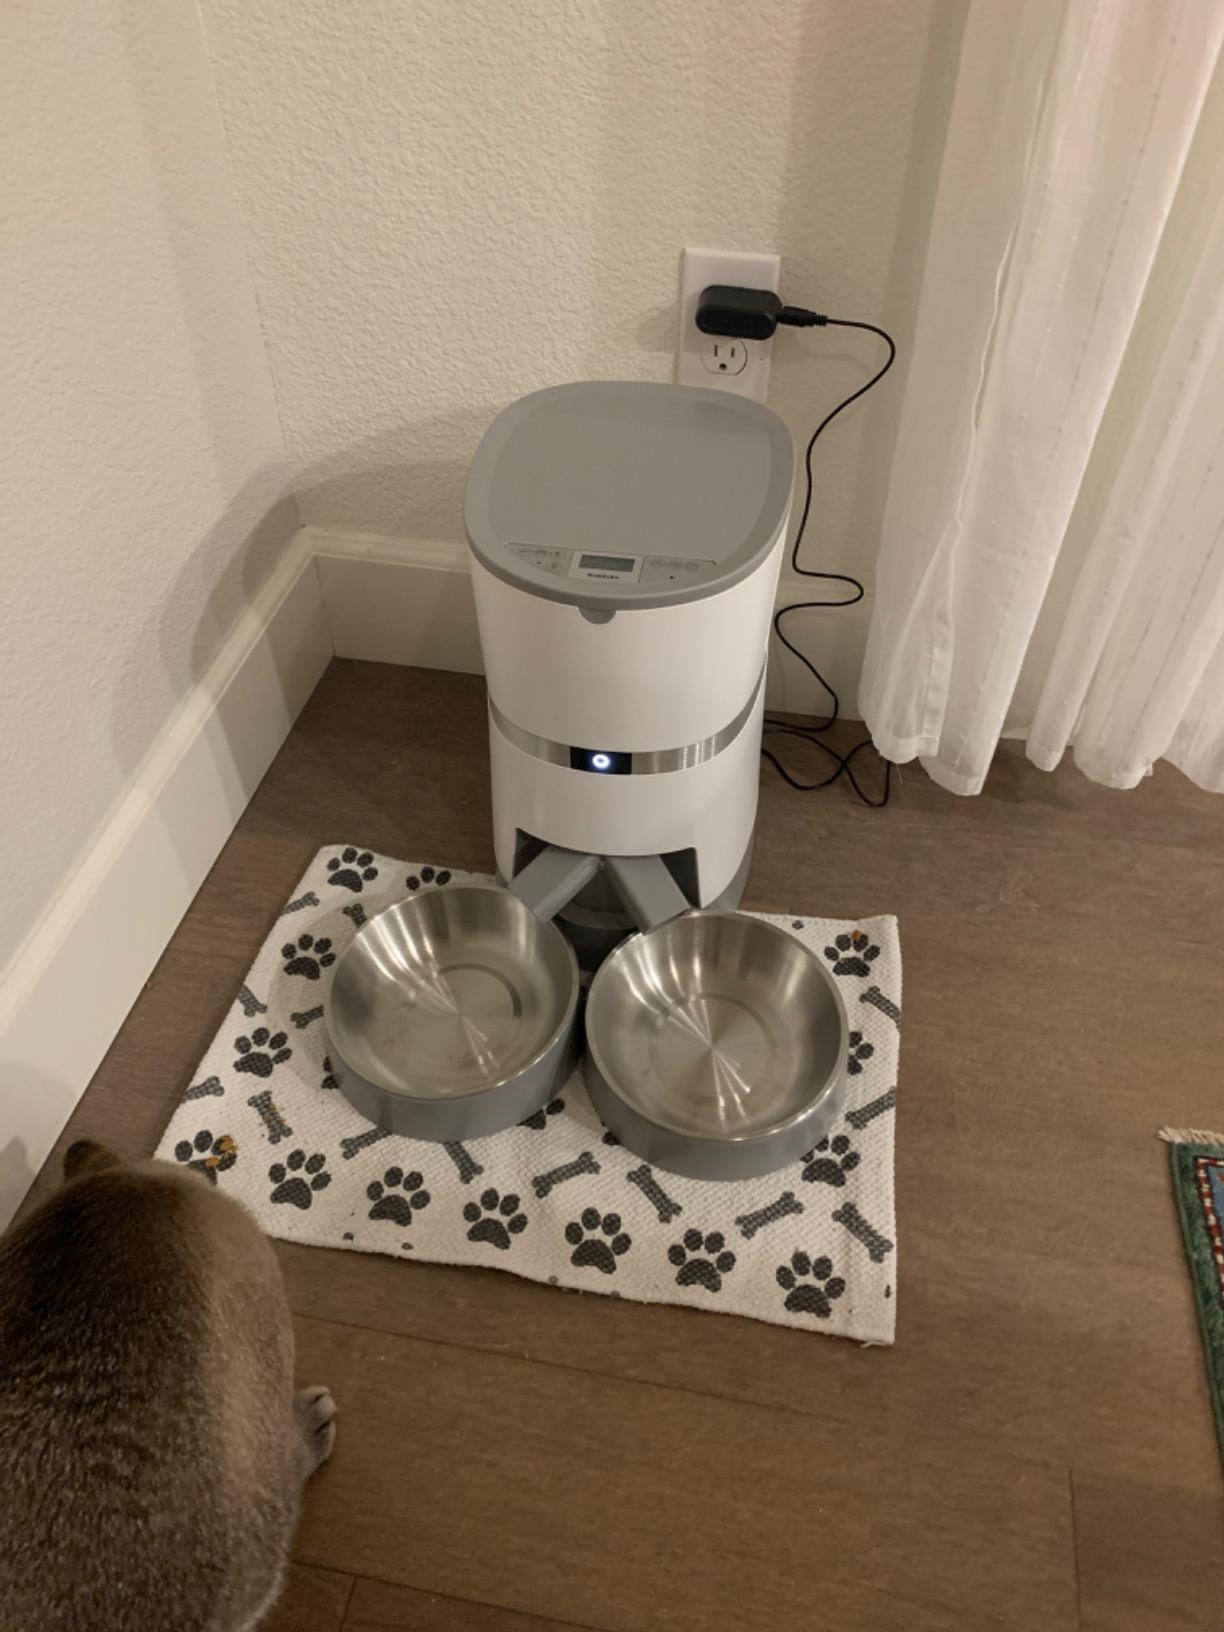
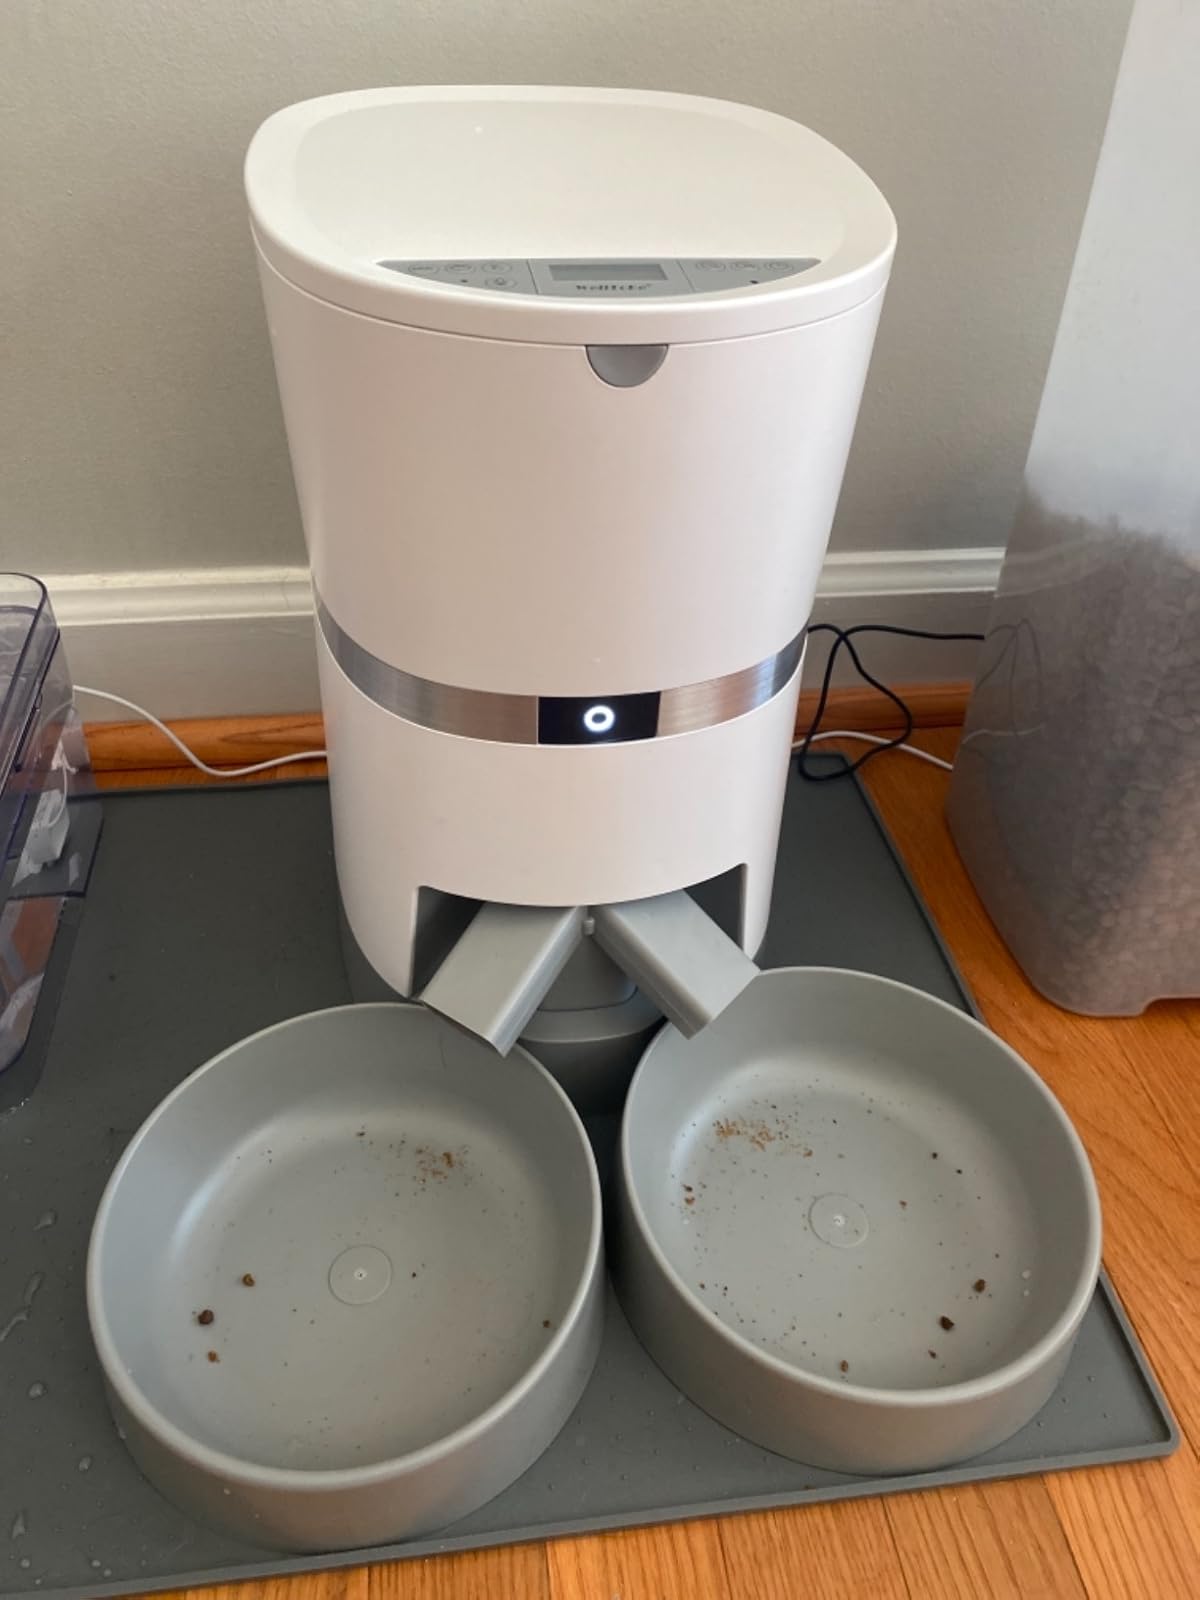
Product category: items_feeder
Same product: yes